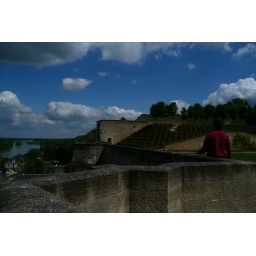
i love the clouds in france..and the hubby in the red shirt